Bulma

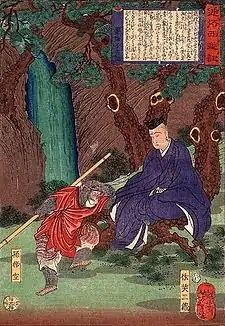
The relationship between Bulma and Goku is analogous to Wu Cheng'en's depiction of the dynamic between Sun Wukong and Tang Sanzang.

Bulma is loosely based on the character Tang Sanzang from the Chinese classic novel "Journey to the West". Bulma and Goku were the first pair of characters which were introduced in the manga and Toriyama stated that he subsequently introduced other characters in pairs because "that way, I'm able to explain the characters and their relationship to each other through their interactions. In my case, I feel that it isn't good to insert too much narration. I suppose Goku and Bulma are representative of that." He further added that "as a child, Goku doesn't know anything [of the world], so without Bulma, he'd be a character who didn't say anything." The author also claimed that when the series started, his editor at the time, Kazuhiko Torishima, wanted Bulma and Goku to form a romantic relationship.